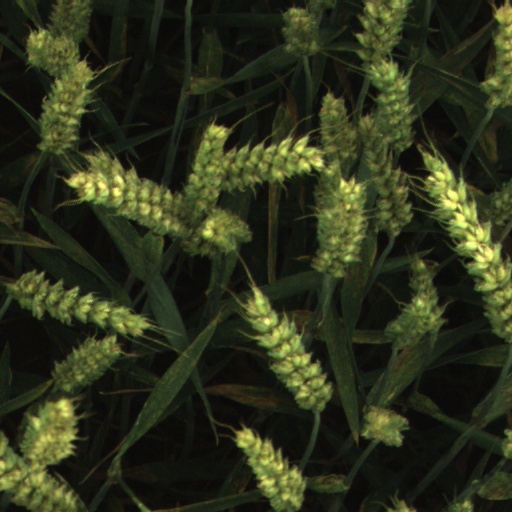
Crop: wheat